Laage

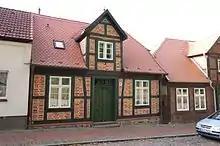
Saniertes Fachwerkhaus

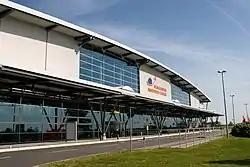
Flughafen Rostock-Laage

Since 1991, the historical town centre with its and a little later the only remaining in Mecklenburg were fundamentally renovated as part of the . The slab construction area has also been significantly improved since 1998 by demolition and upgrading measures.